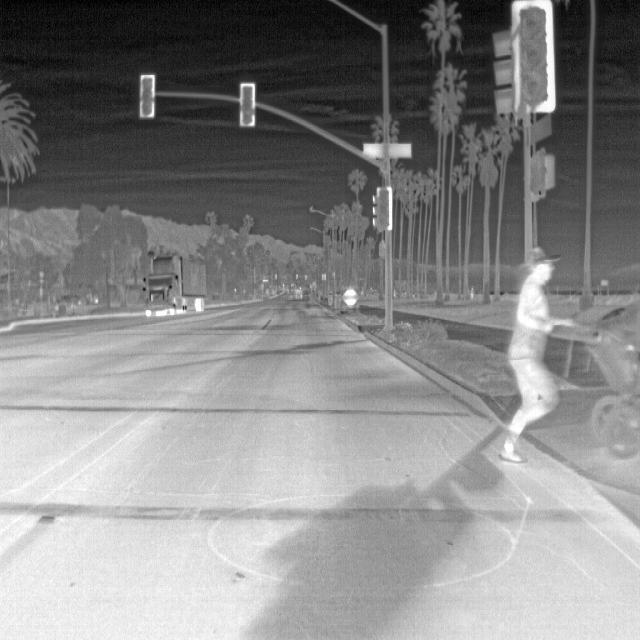
Detected objects:
label: person